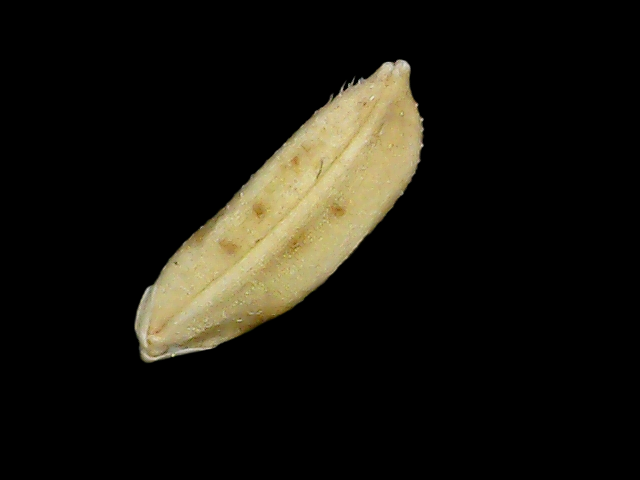
Rice variety: Bd30